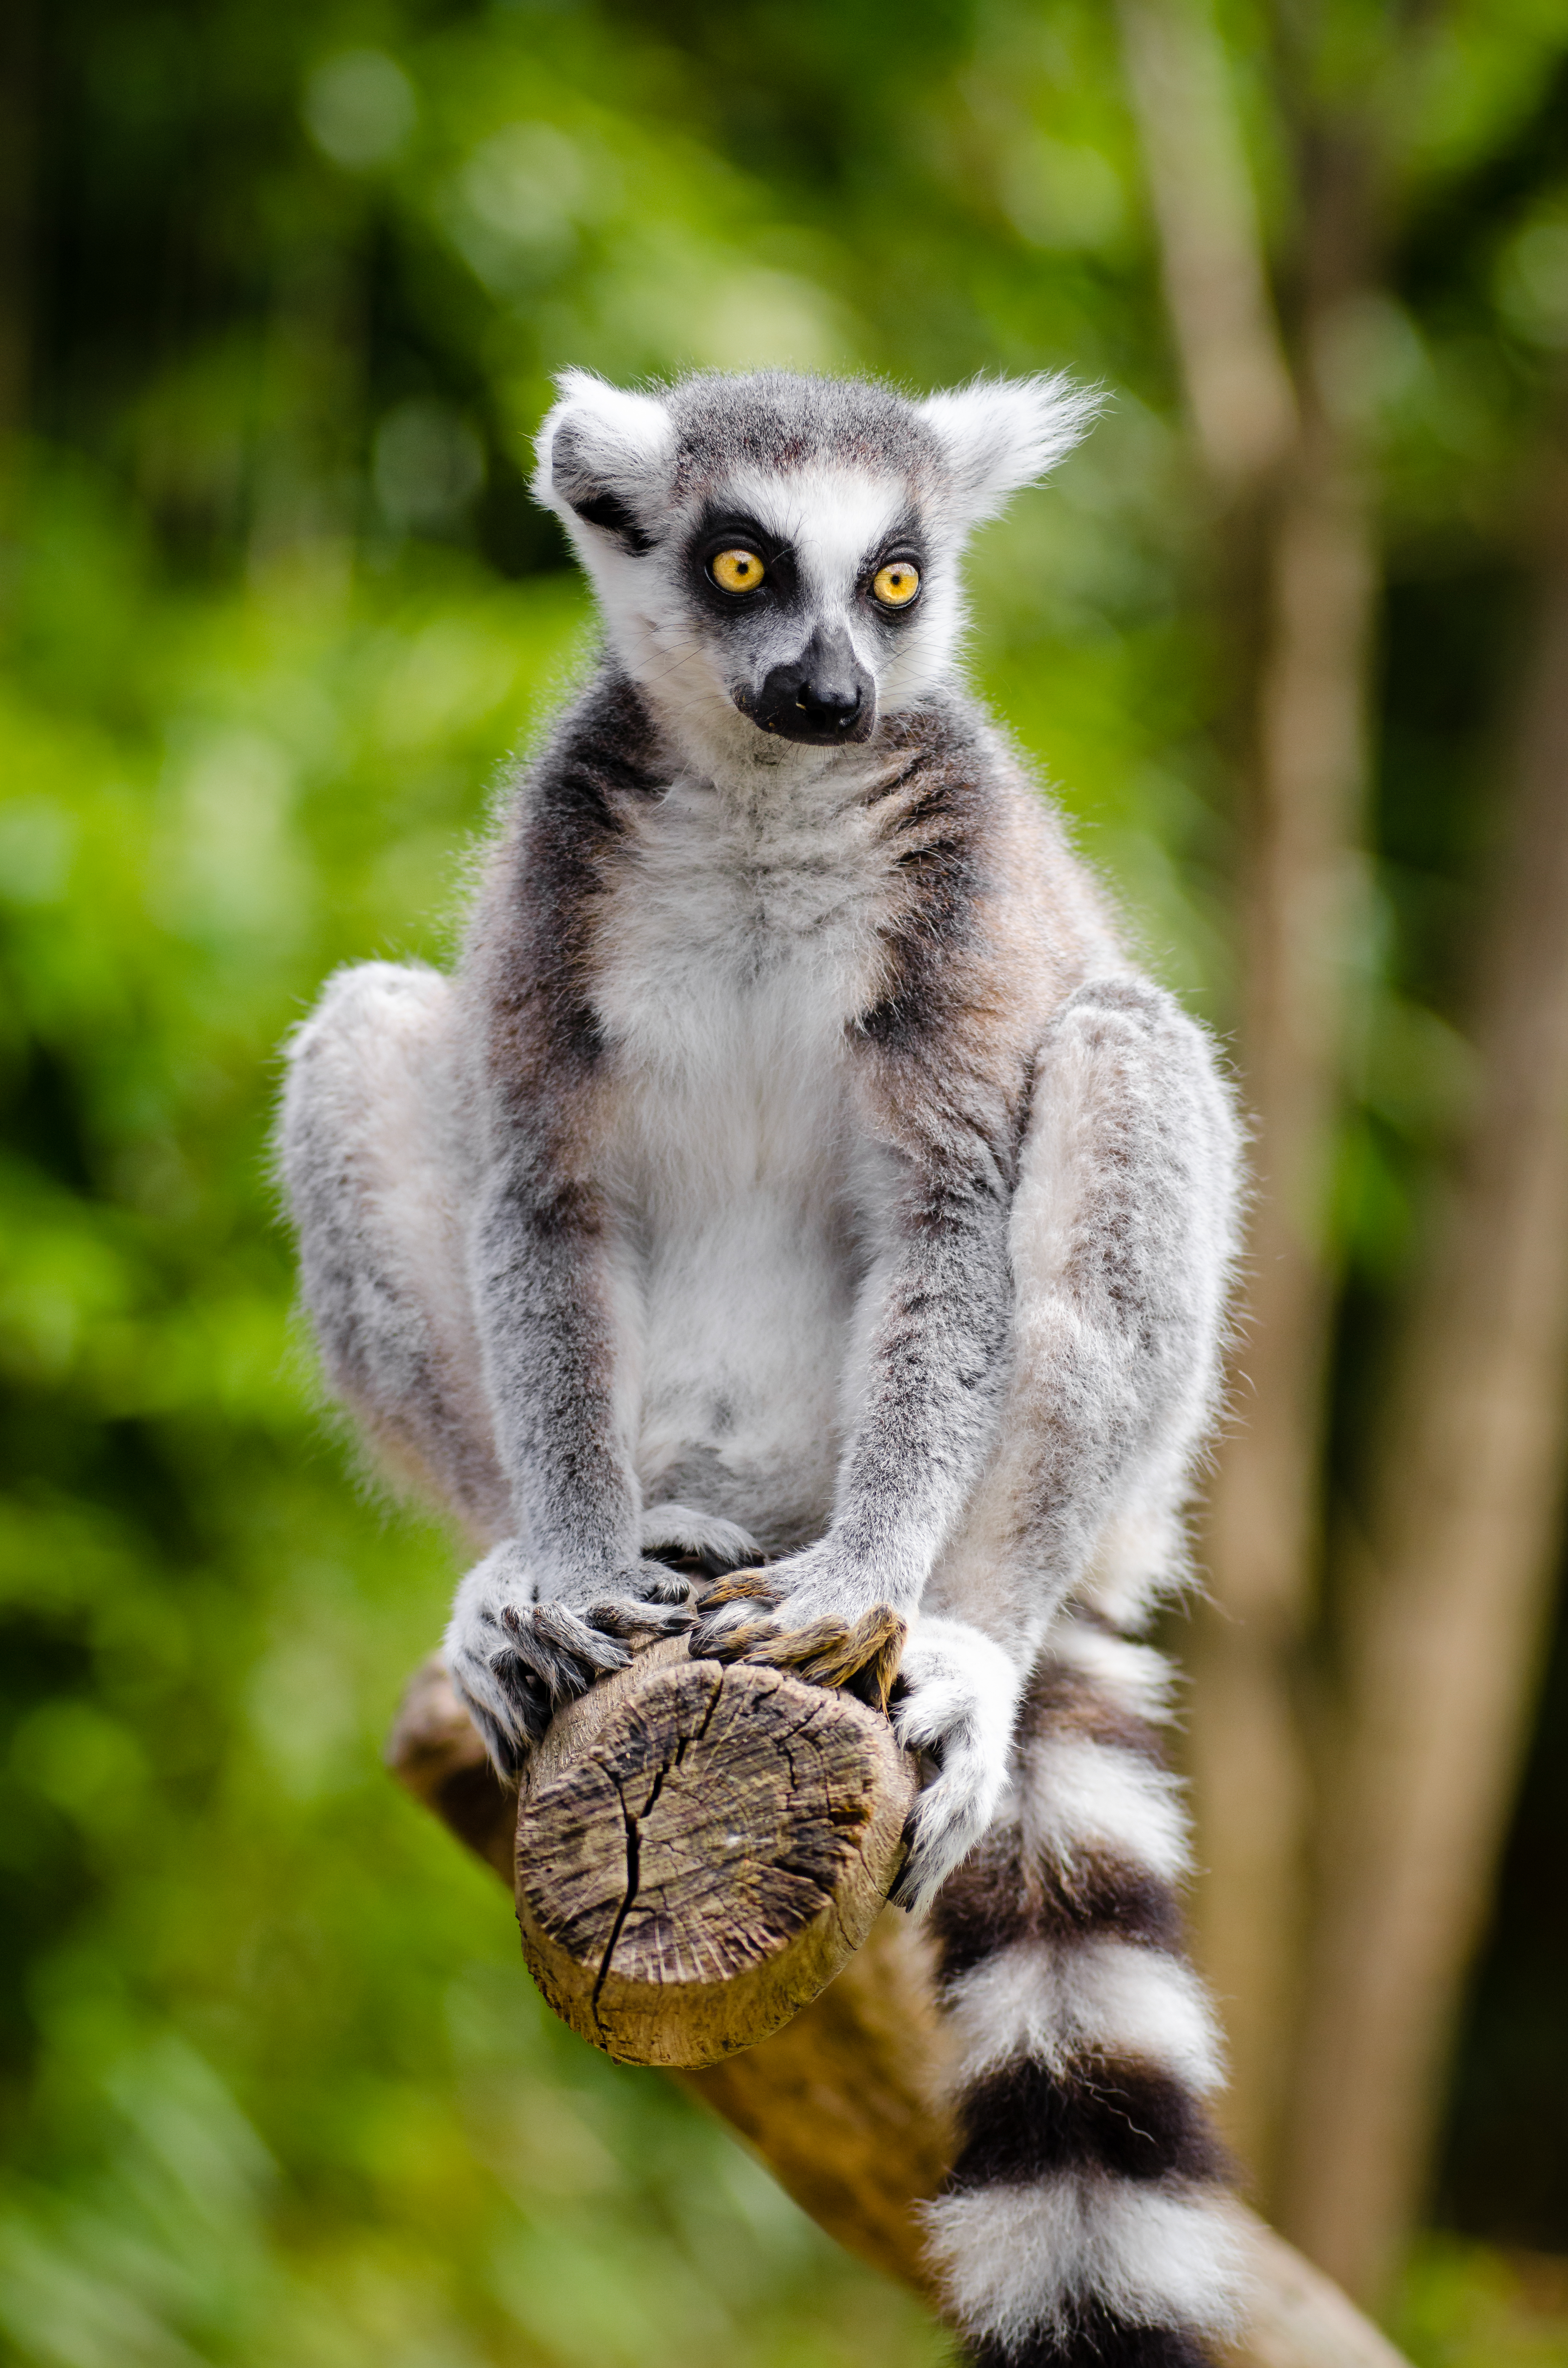
nature, animal, wildlife, zoo, mammal, fauna, primate, madagascar, vertebrate, lemur